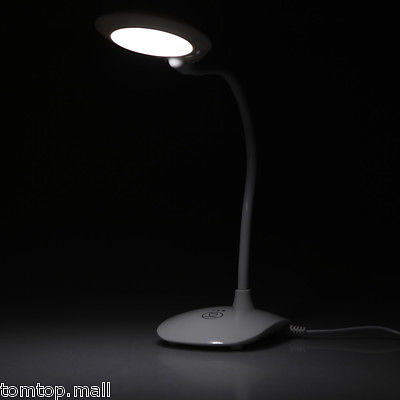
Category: lamp